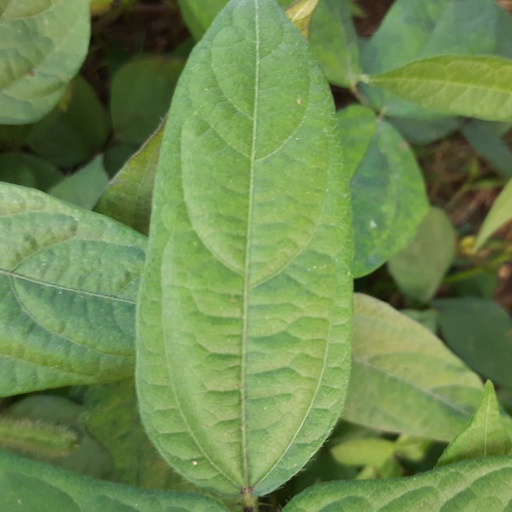
Label: Healthy